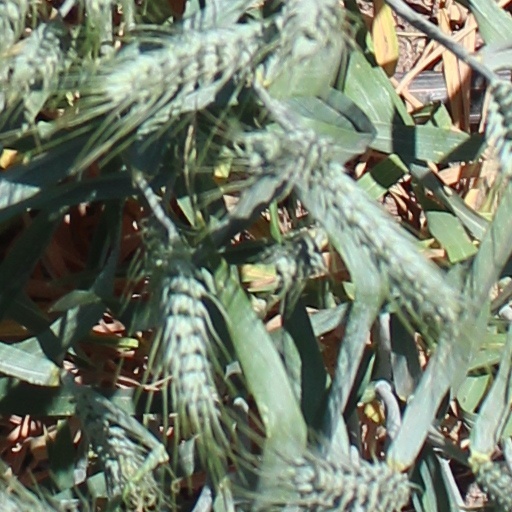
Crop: wheat